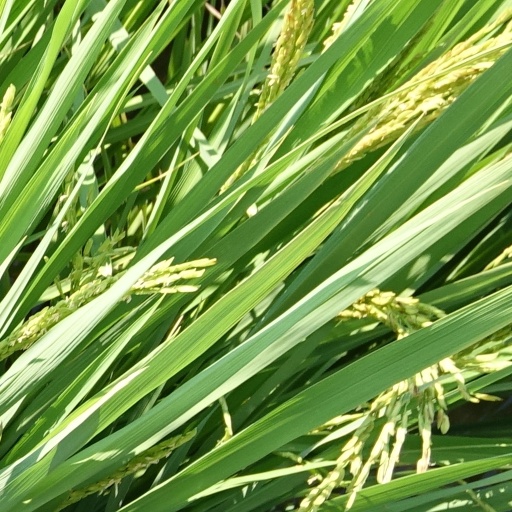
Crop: rice